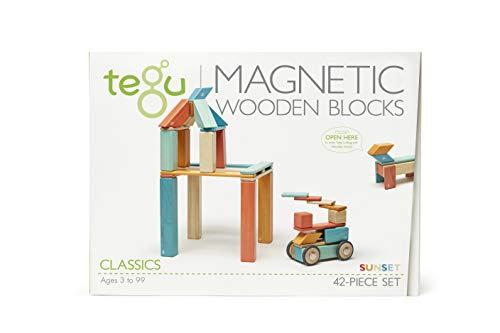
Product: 42 Piece Tegu Magnetic Wooden Block Set, Sunset
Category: Toys & Games | Building Toys
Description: Fully Compatible with ALL other Tegu Magnetic Wooden Sets.
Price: $96.66
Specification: ProductDimensions:14.2x10.8x3.2inches|ItemWeight:3.86pounds|ShippingWeight:3.9pounds(Viewshippingratesandpolicies)|DomesticShipping:ItemcanbeshippedwithinU.S.|InternationalShipping:ThisitemcanbeshippedtoselectcountriesoutsideoftheU.S.LearnMore|ASIN:B018KHAKPE|Itemmodelnumber:42P-SNS-508T|Manufacturerrecommendedage:12monthsandup